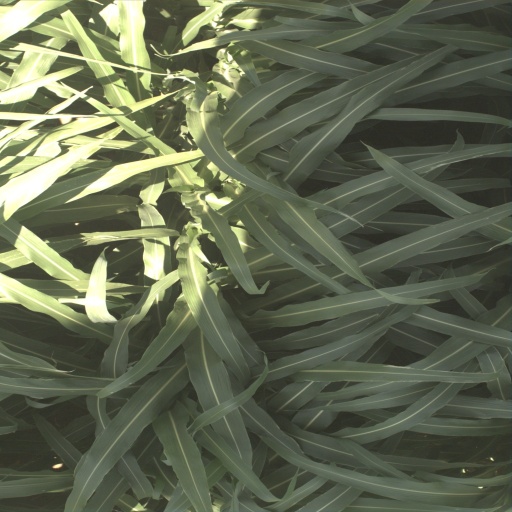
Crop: sorghum